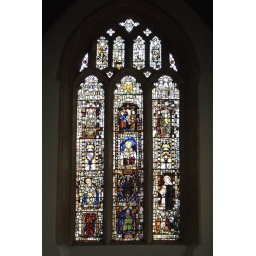
The mediaeval glass was collected together and set in this fine east window in 1829.